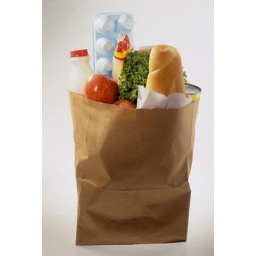
Grocery paper shopping bag --- Image by